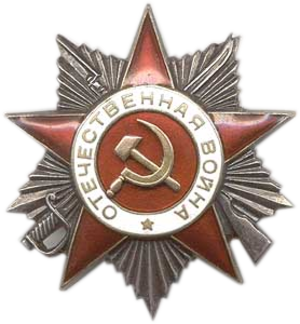
Sovjetunionens militære ordner og dekorationer / Militære ordner
Den Store Fædrelandskrigs Orden af 2. grad
Sovjetunionens militære ordner og dekorationer""